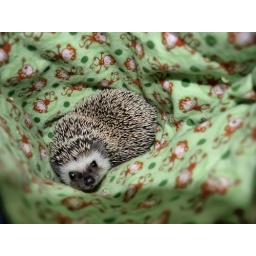
Oy in his sleeping bag